Twyford Motor Car Company

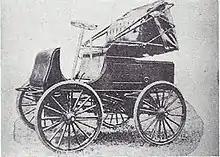
Figure 2. 1902 Twyford Stanhope

For four-wheel drive, the drawings have a shaft going the complete length of the chassis, which has two sets of friction clutches. One friction clutch works with the lower and second gears, while the second friction clutch works with the high and reverse gears. The drawings also show a second shaft, parallel to the first shaft, which has gears meshing with the gears on the first shaft. The second shaft drives the rear axle with a bevel gear and the front axle with a three-part bevel gear, which acts as a primitive form of universal joint. The driving-gear did not use differential gears.